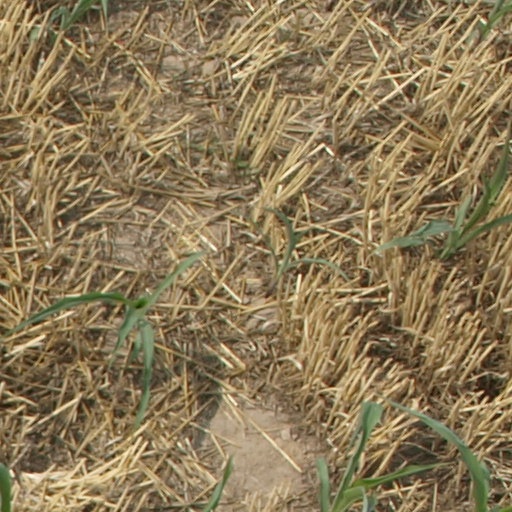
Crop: maize; corn